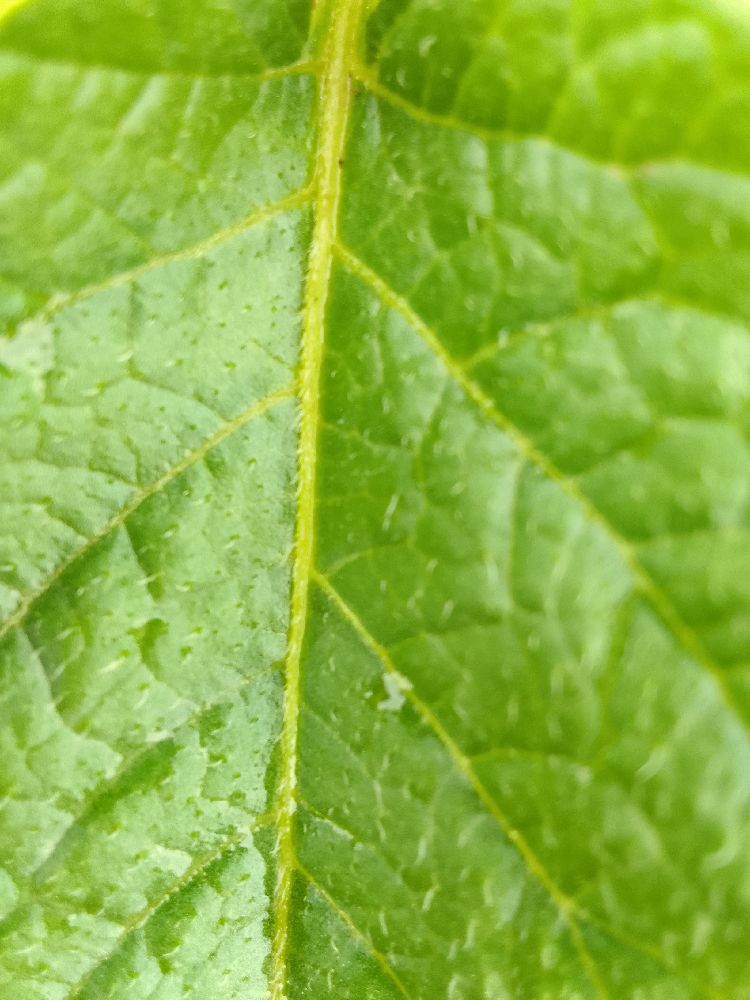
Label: Healthy